Sky position (RA, Dec in degrees): 231.888, -1.629
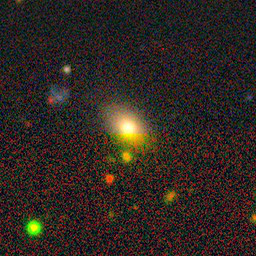
Galaxy morphology: In-between Round Smooth Galaxies